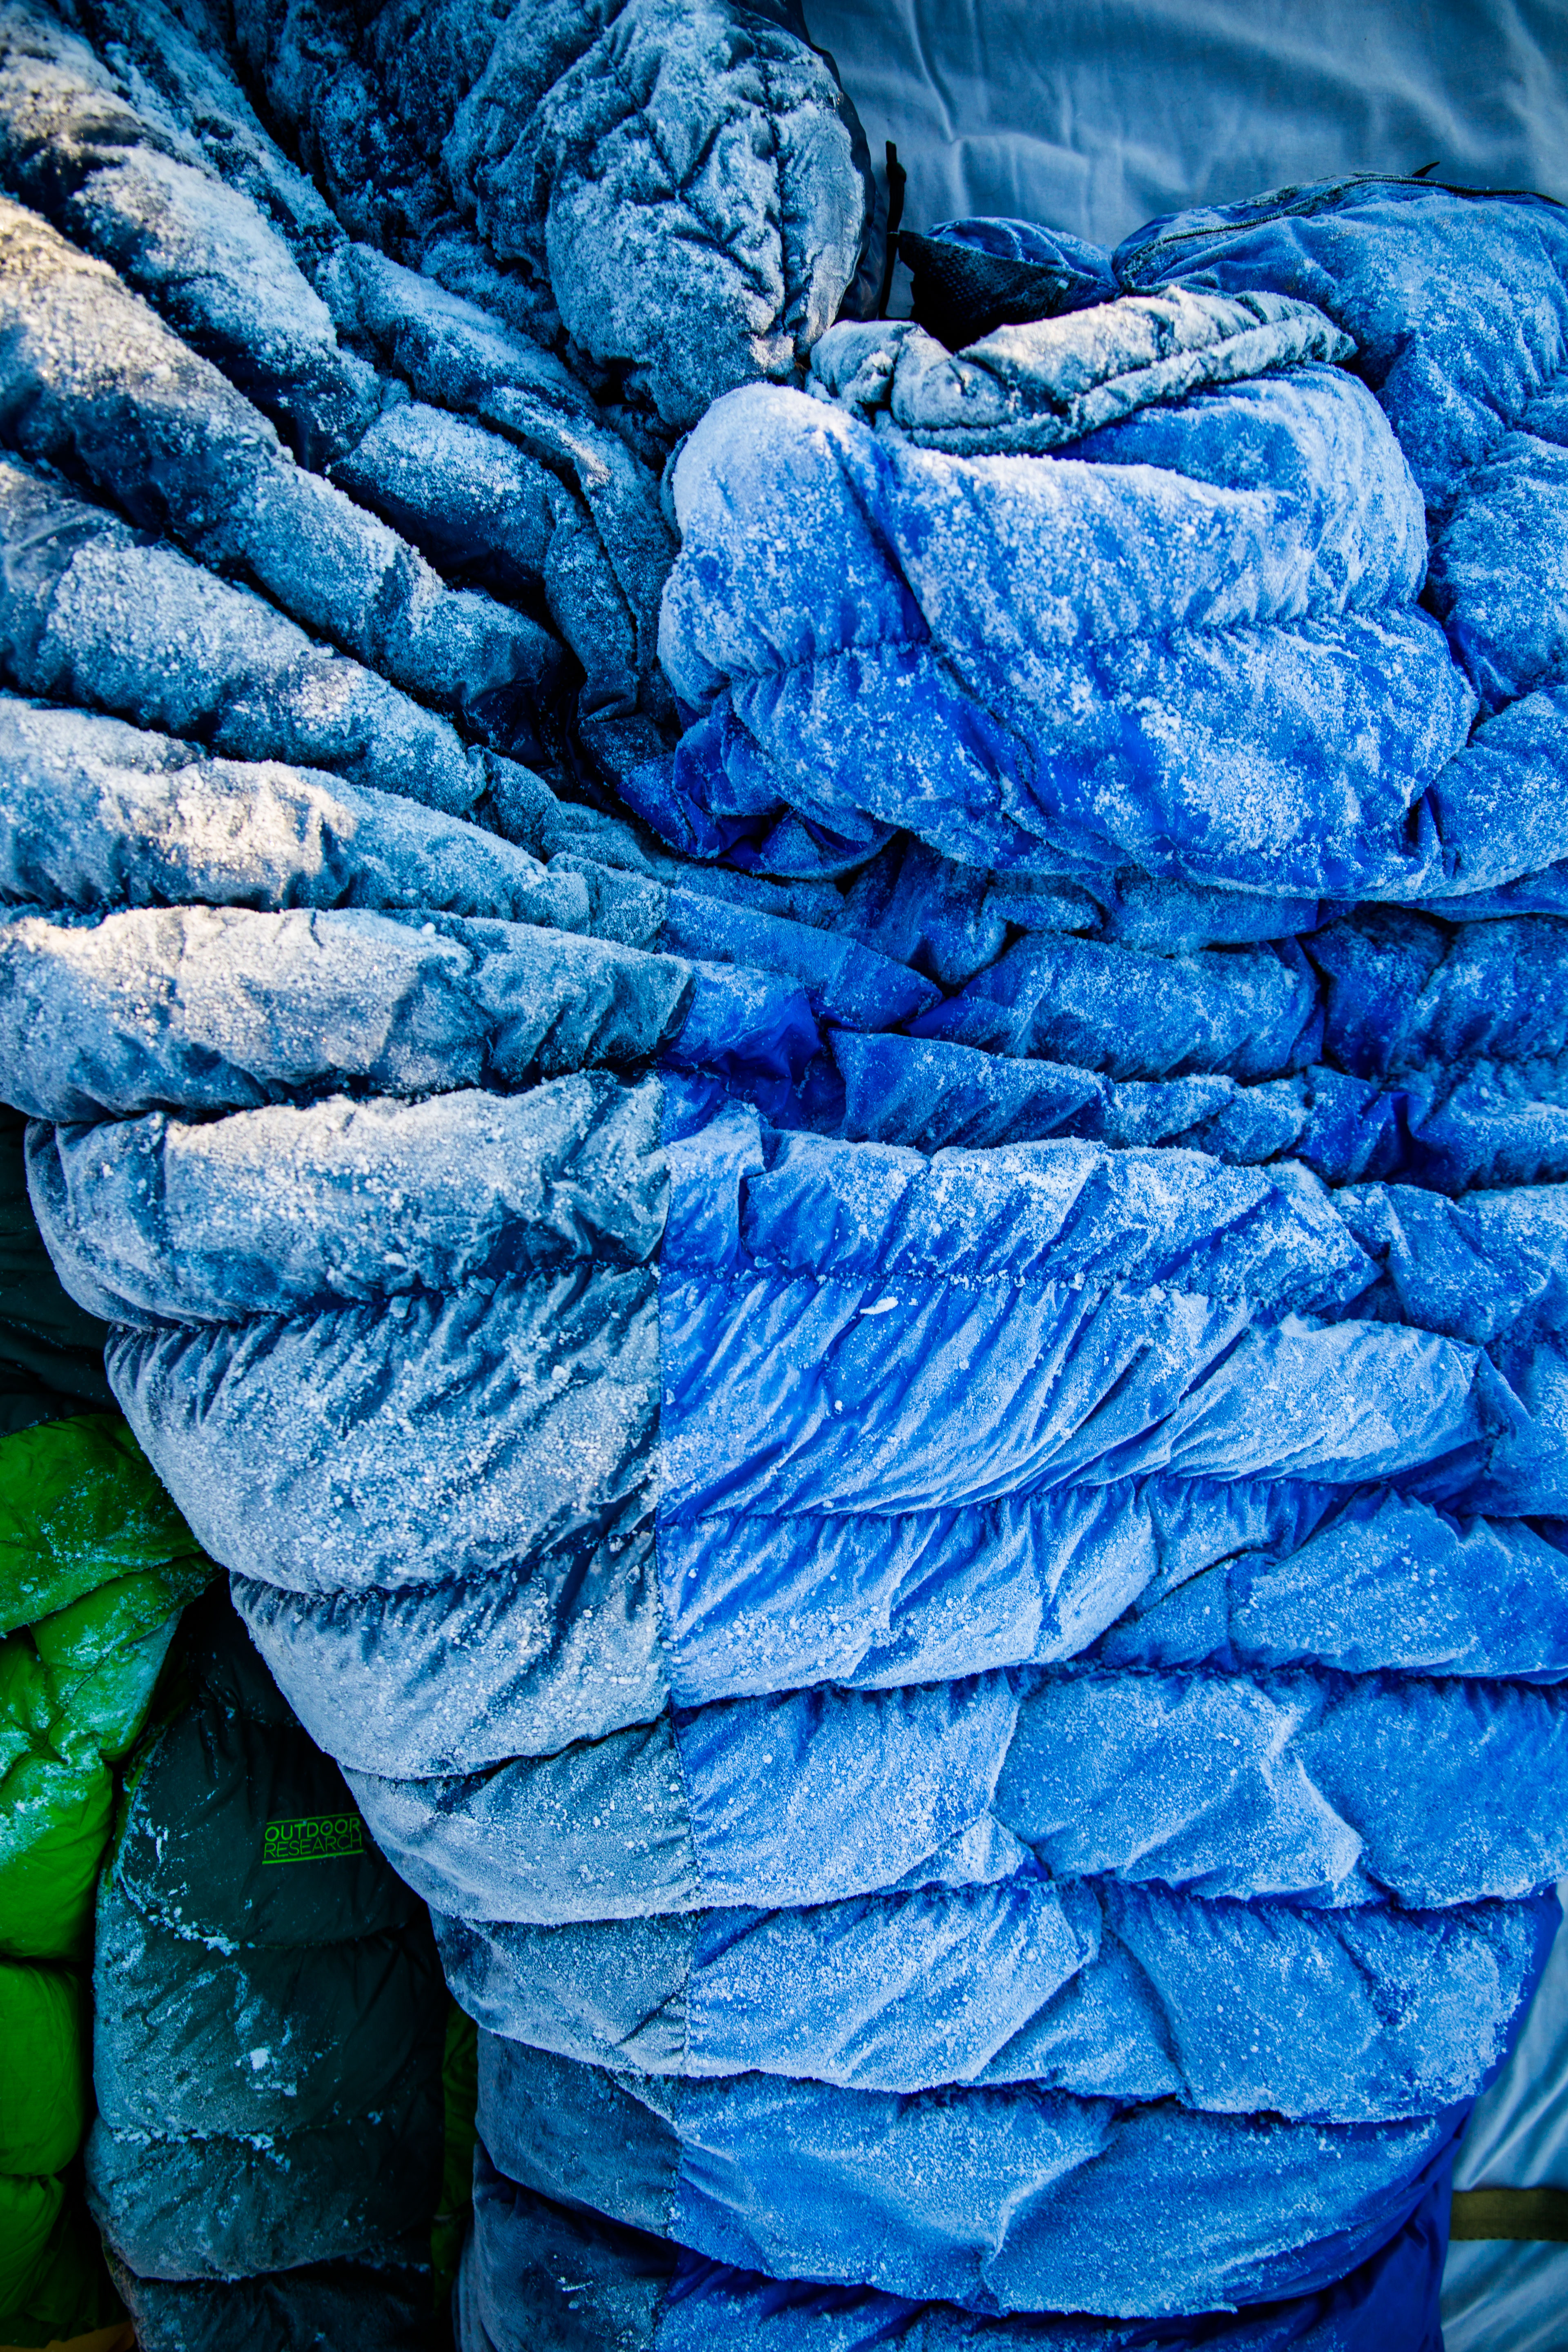
outdoor, mountain, winter, sunrise, night, leaf, flower, petal, adventure, sleeping, bag, blue, camping, material, research, thread, textile, outside, sleep, cool image, fun, camp, bed, utah, down, i, moab, marmot, piercemartin, mountainbiking, 2manventure, michaelbonicce, fill, geological phenomenon